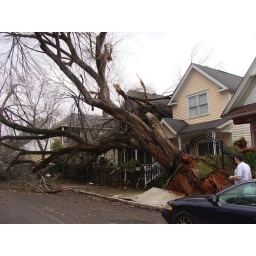
A tree upending the sidewalk in Cabbagetown